Hundertwasser Art Centre

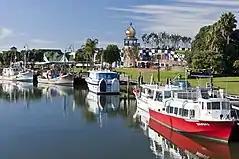

In 2014, however, newly elected councillors voted "That all previous motions and/or commitments on the Hundertwasser Art Centre be rescinded." The council then asked for further proposals to make that location iconic. The four proposals selected for further consideration included a revised proposal for the Hundertwasser Arts Centre (renamed Hundertwasser Wairau Māori Art Centre) by a newly formed trust called Prosper Northland. Under the new proposal Prosper Northland committed to finding all funding except for the earthquake strengthening. Whangārei District Council staff analysis stated that "Overall staff considers the HWMAC proposal to be about economic development while on balance the other three are more about enhancing Sense of Place and telling our story". A public meeting to present the HWMAC proposal was attended by over 1000 supporters.